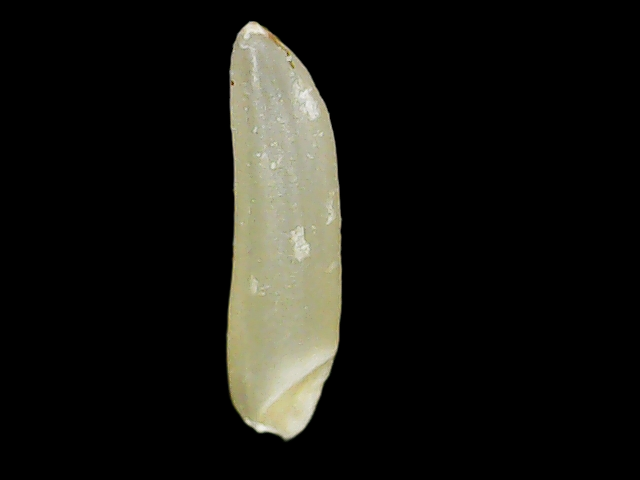
Rice variety: Binadhan25